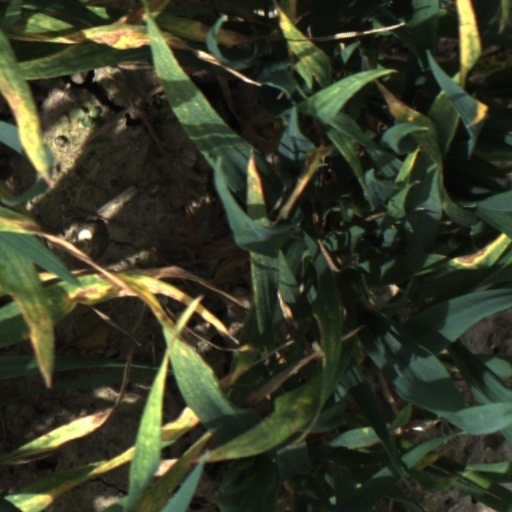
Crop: wheat